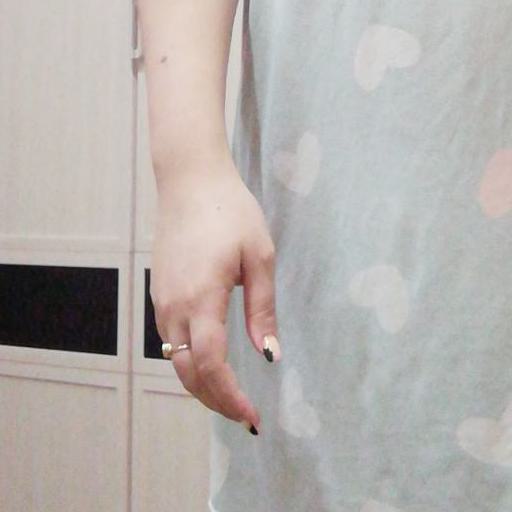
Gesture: no_gesture